Darkhawk

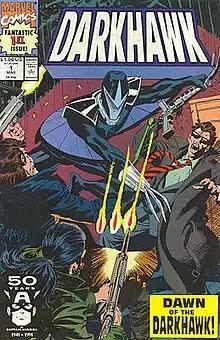
"Darkhawk" #1

Darkhawk (Christopher Powell) is a superhero appearing in American comic books published by Marvel Comics. The character first appeared in "Darkhawk" #1 (March 1991), and was created by writer Tom DeFalco and artist Mike Manley. The character appeared in a series of self-titled comics from 1991-1995, then recurred in several limited-run series and multi-title events in the years since. The character's origin is based on a link between a human character and an android from another dimension known as Null Space. The character has also appeared in non-speaking roles on television and video games.